Rescue of the SS Danmark

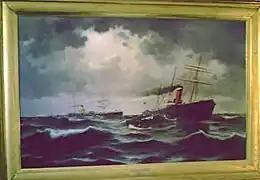
Lewis Mueller-Original Painting

The rescue of the SS "Danmark" began on April 6, 1889, when the cargo ship, SS "Missouri", came to the rescue of the sinking SS "Danmark" and saved all of the passengers and crew of the "Danmark".